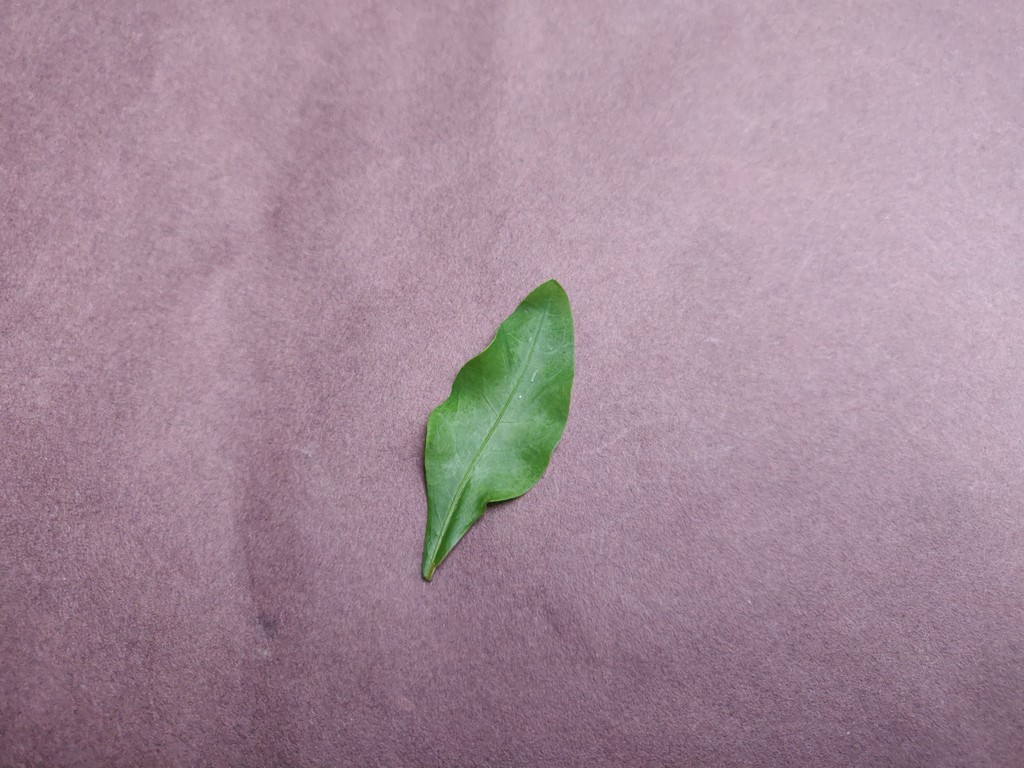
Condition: Healthy
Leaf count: single
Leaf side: front